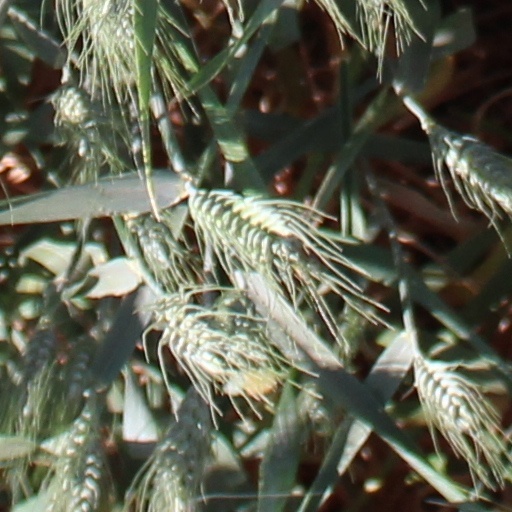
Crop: wheat